Gordon Parks

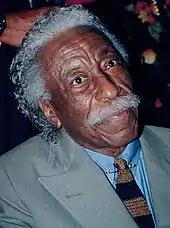
Parks in 2000

Parks was married and divorced three times. His first two wives, comprising almost 40 years of marriage, were Black. He married Sally Alvis in Minneapolis in 1933 and they divorced in 1961, after more than 25 years. In 1962, he married Elizabeth Campbell, daughter of cartoonist E. Simms Campbell, and they divorced in 1973. Parks first met Chinese-American editor Genevieve Young (stepdaughter of Chinese diplomat Wellington Koo) in 1962 when he began writing "The Learning Tree". At that time, his publisher assigned her to be his editor. They became romantically involved at a time when they both were divorcing previous spouses, and married in 1973. This was his shortest marriage, lasting only six years. It ended in divorce in 1979. Parks was in a long term relationship with Gloria Vanderbilt until his death in 2006.